Robert Kirk (folklorist)

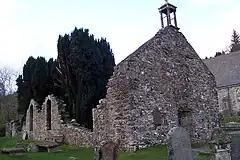
Kirk was minister at Balquhidder until 1685.

Kirk was a Gaelic scholar, the author of the first complete translation of the Scottish metrical psalms into Gaelic, published at Edinburgh in 1684 as "Psalma Dhaibhidh an Meadrachd", &c. (Psalms of David in Metre, &c.). During its preparation Kirk learned that the synod of Argyll intended to bring out a rival version, and stories are told of how he used to keep himself awake while working to be first in the field.